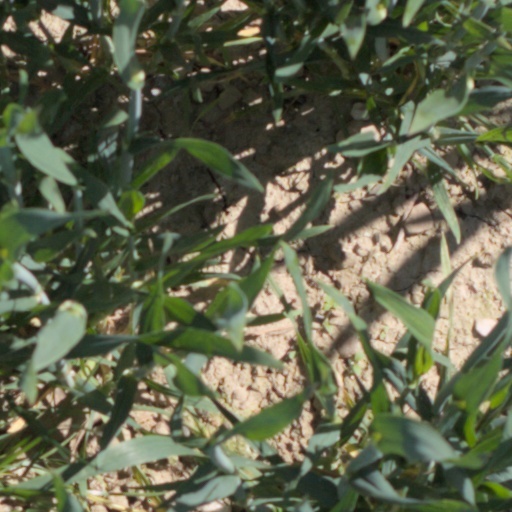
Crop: wheat